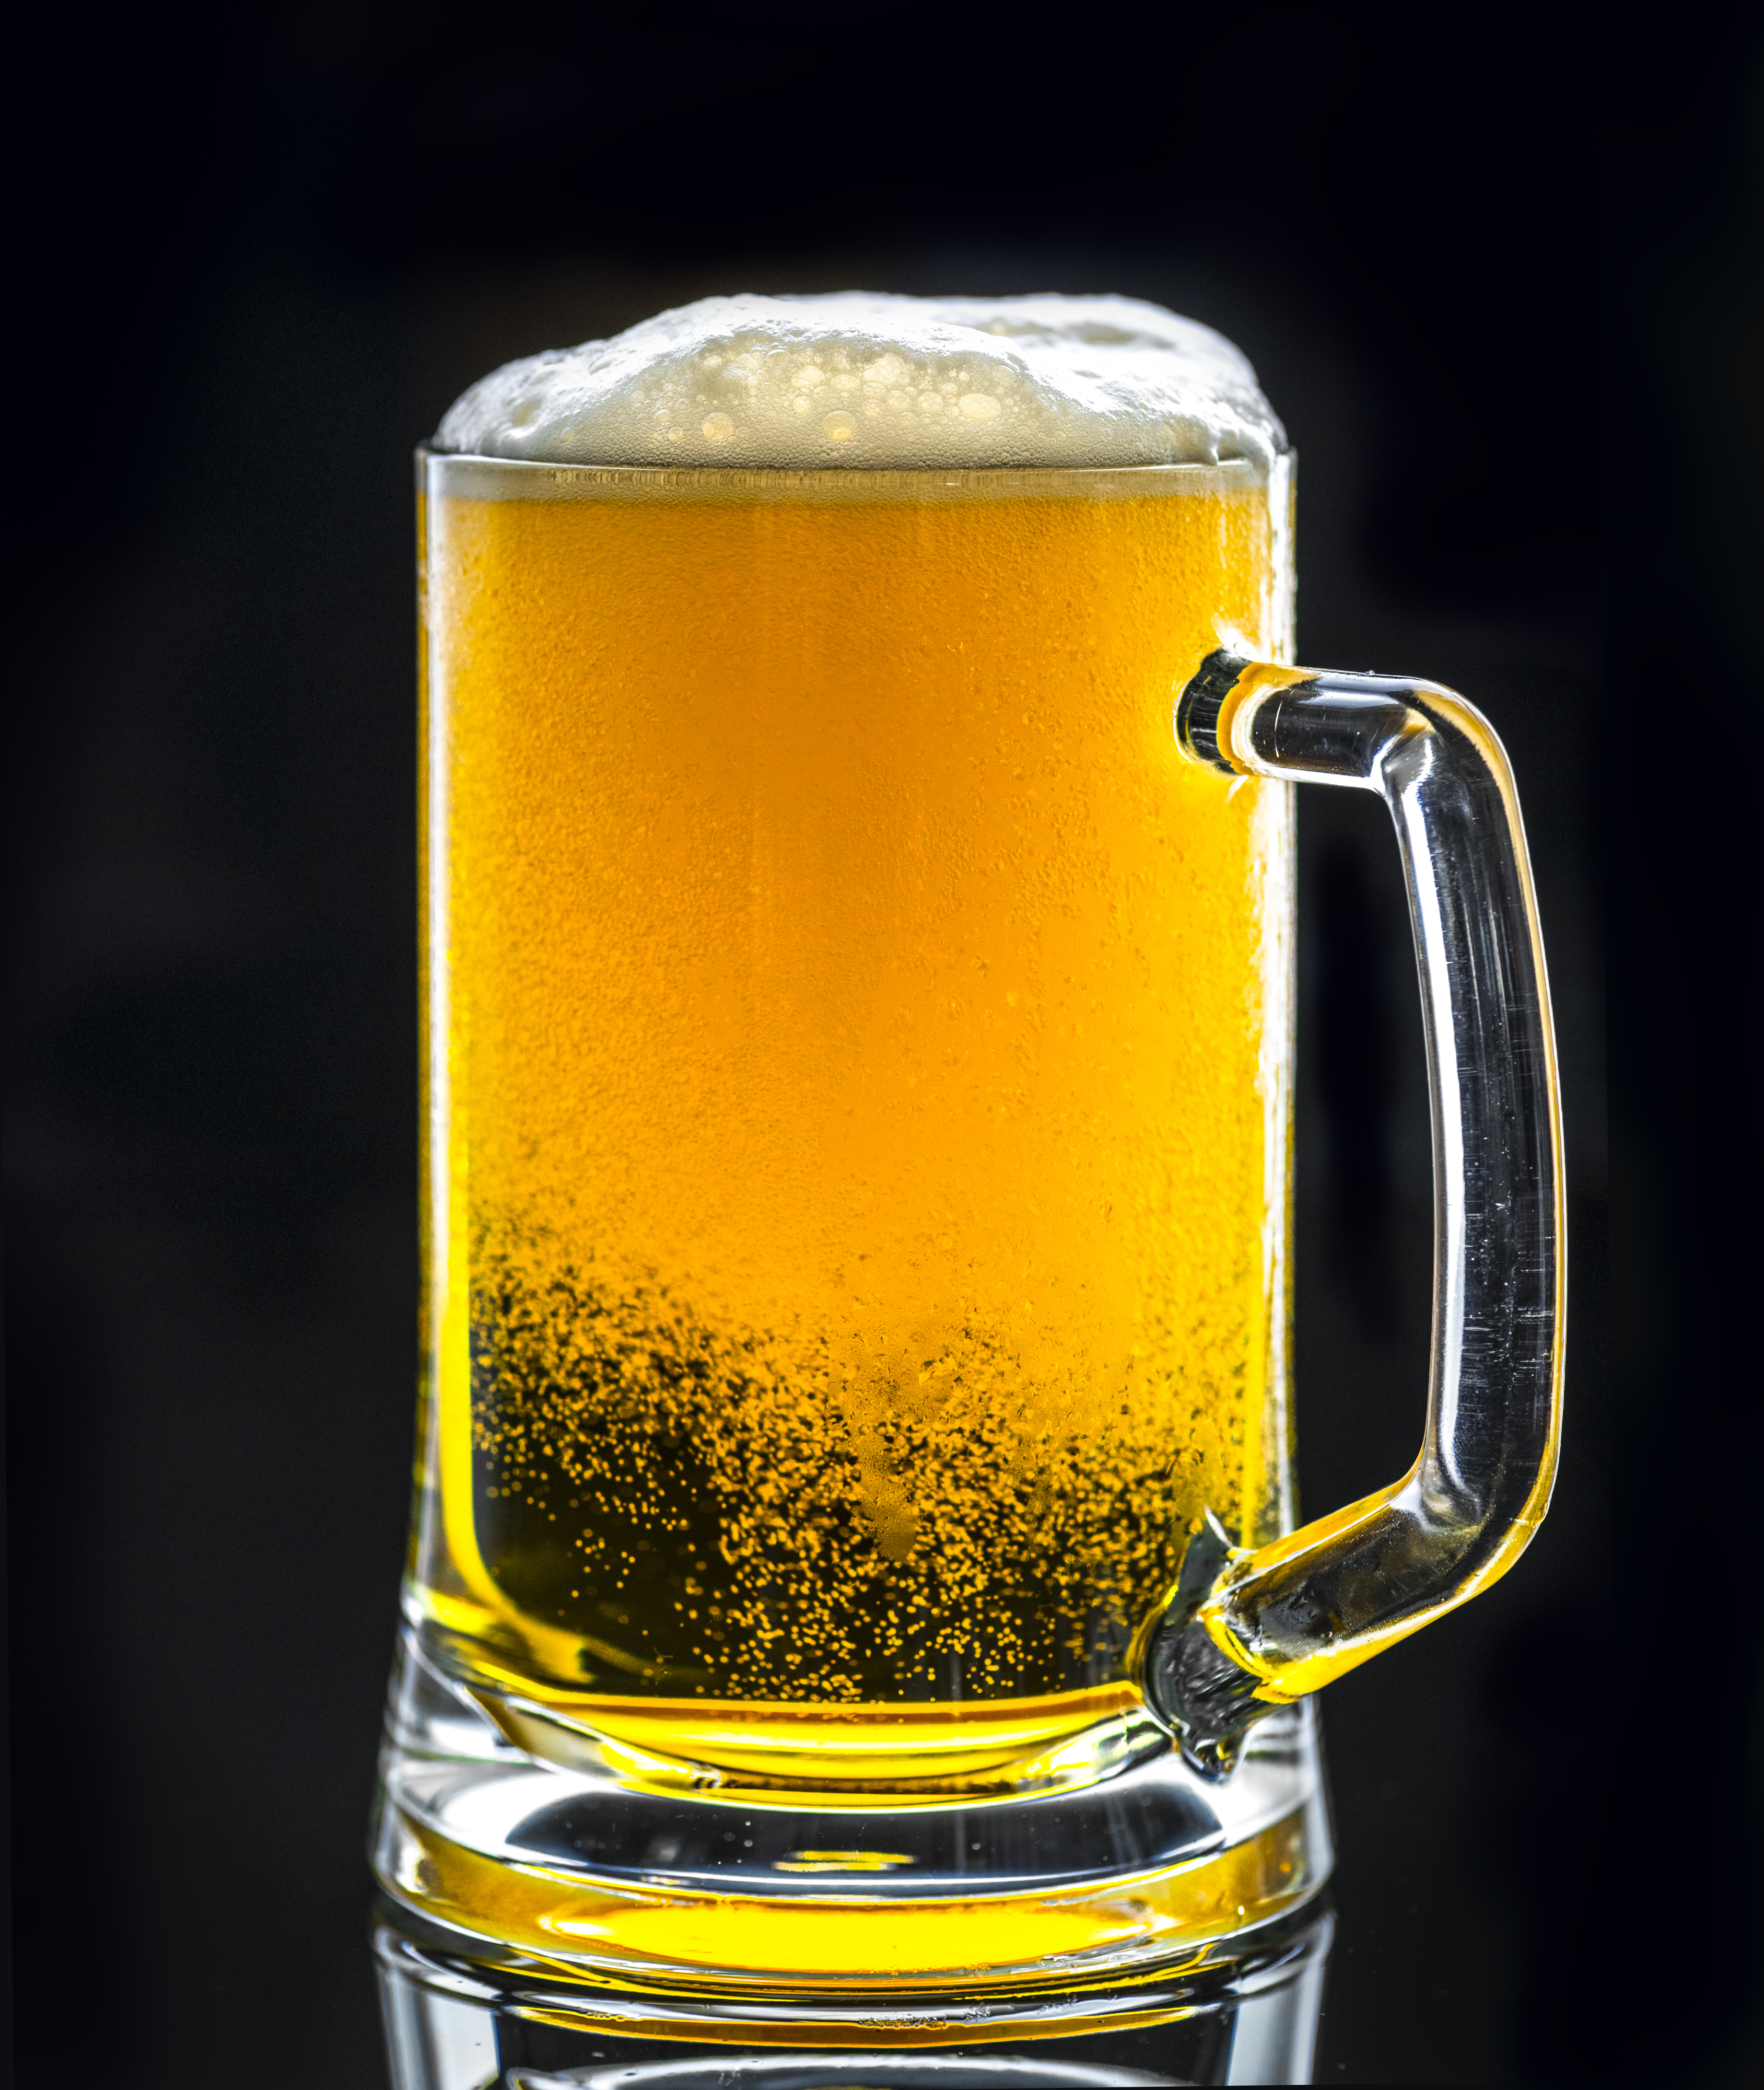
alcohol, alcoholism, ale, background, bar, beer, beverage, brewed, brewery, bubble, celebration, close up, cold, cold drink, draft, draught, drink, drinking, drunk, foam, glass, hangout, hops, lager, light, liquid, macro, oktoberfest, party, pint, pub, refreshment, summer, taste, water, beer glass, pint glass, mug, drinkware, yellow, beer stein, alcoholic beverage, beer cocktail, Bia h i, Ice beer, wheat beer, tableware, distilled beverage, highball glass, barware, boilermaker, grog, Paulaner hefeweizen